List of birds of Brazil

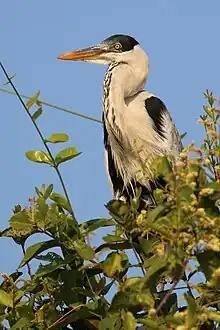
Cocoi heron

Frigatebirds are large seabirds usually found over tropical oceans. They are large, black-and-white or completely black, with long wings and deeply forked tails. The males have colored inflatable throat pouches. They do not swim or walk and cannot take off from a flat surface. Having the largest wingspan-to-body-weight ratio of any bird, they are essentially aerial, able to stay aloft for more than a week.